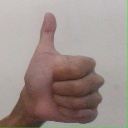
अक्षर: थ